Catalan Way

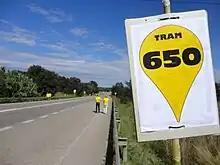
Start of the section 650, in Pontós (Alt Empordà)

The human chain followed the old Via Augusta, crossing the following 86 towns and municipalities (sorted from North to South): Le Perthus, la Jonquera, Pont de Molins, Figueres, Santa Llogaia d'Àlguema, Bàscara, Orriols, Sarrià de Ter, Sant Julià de Ramis, Girona, Fornells de la Selva, Riudellots de la Selva, Tordera, Pineda de Mar, Calella, Sant Pol de Mar, Canet de Mar, Arenys de Mar, Caldes d'Estrac, Sant Vicenç de Montalt, Sant Andreu de Llavaneres, Mataró, Vilassar de Mar, Premià de Mar, El Masnou, Montgat, Badalona, Sant Adrià de Besòs, Barcelona, l'Hospitalet de Llobregat, Esplugues de Llobregat, Sant Just Desvern, Sant Feliu de Llobregat, Molins de Rei, Sant Vicenç dels Horts, Cervelló, Vallirana, Ordal, Cantallops, Sant Cugat Sesgarrigues, Olèrdola, Vilafranca del Penedès, Santa Margarida i els Monjos, la Ràpita, l'Arboç, Castellet i la Gornal, Bellvei, el Vendrell, Roda de Berà, Creixell, Clarà, Torredembarra, Altafulla, Tarragona, Reus, Riudoms, Montbrió del Camp, Mont-roig del Camp, l'Hospitalet de l'Infant, l'Ametlla de Mar, El Perelló, l'Ampolla, Camarles, l'Aldea, Amposta, Sant Carles de la Ràpita and Alcanar.